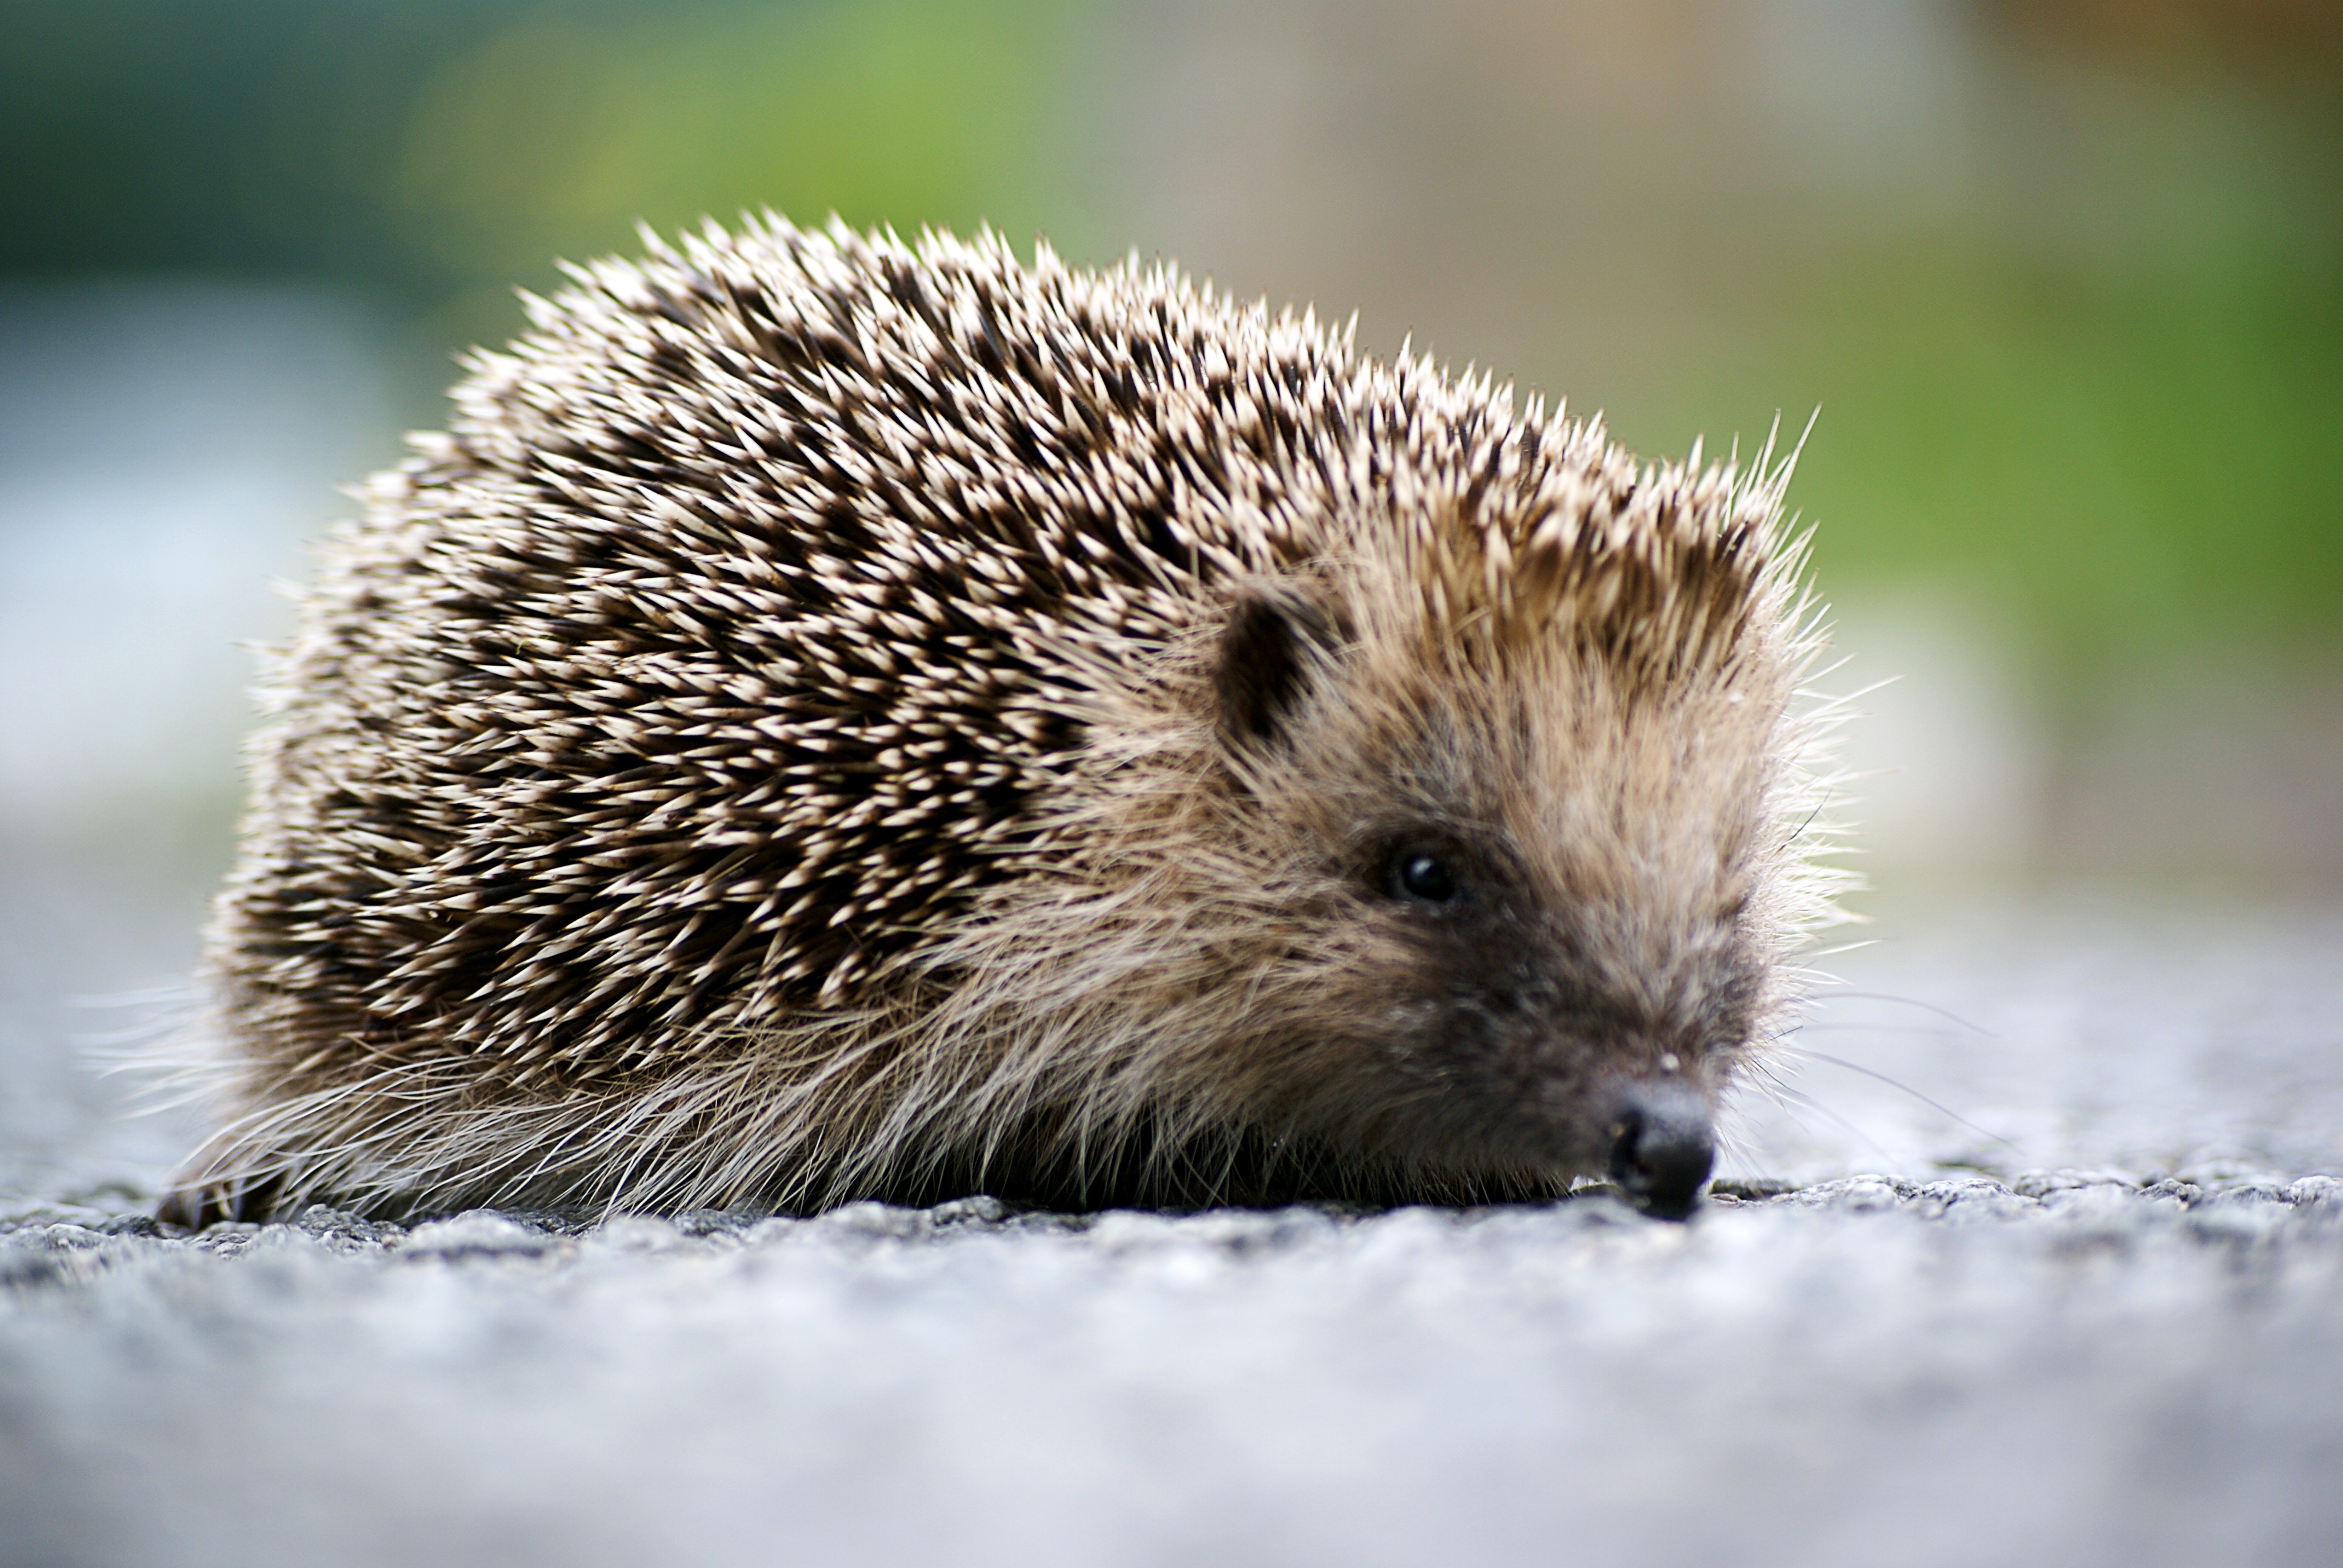
animal, wild, mammal, garden, fauna, whiskers, hedgehog, vertebrate, porcupine, erinaceidae, domesticated hedgehog